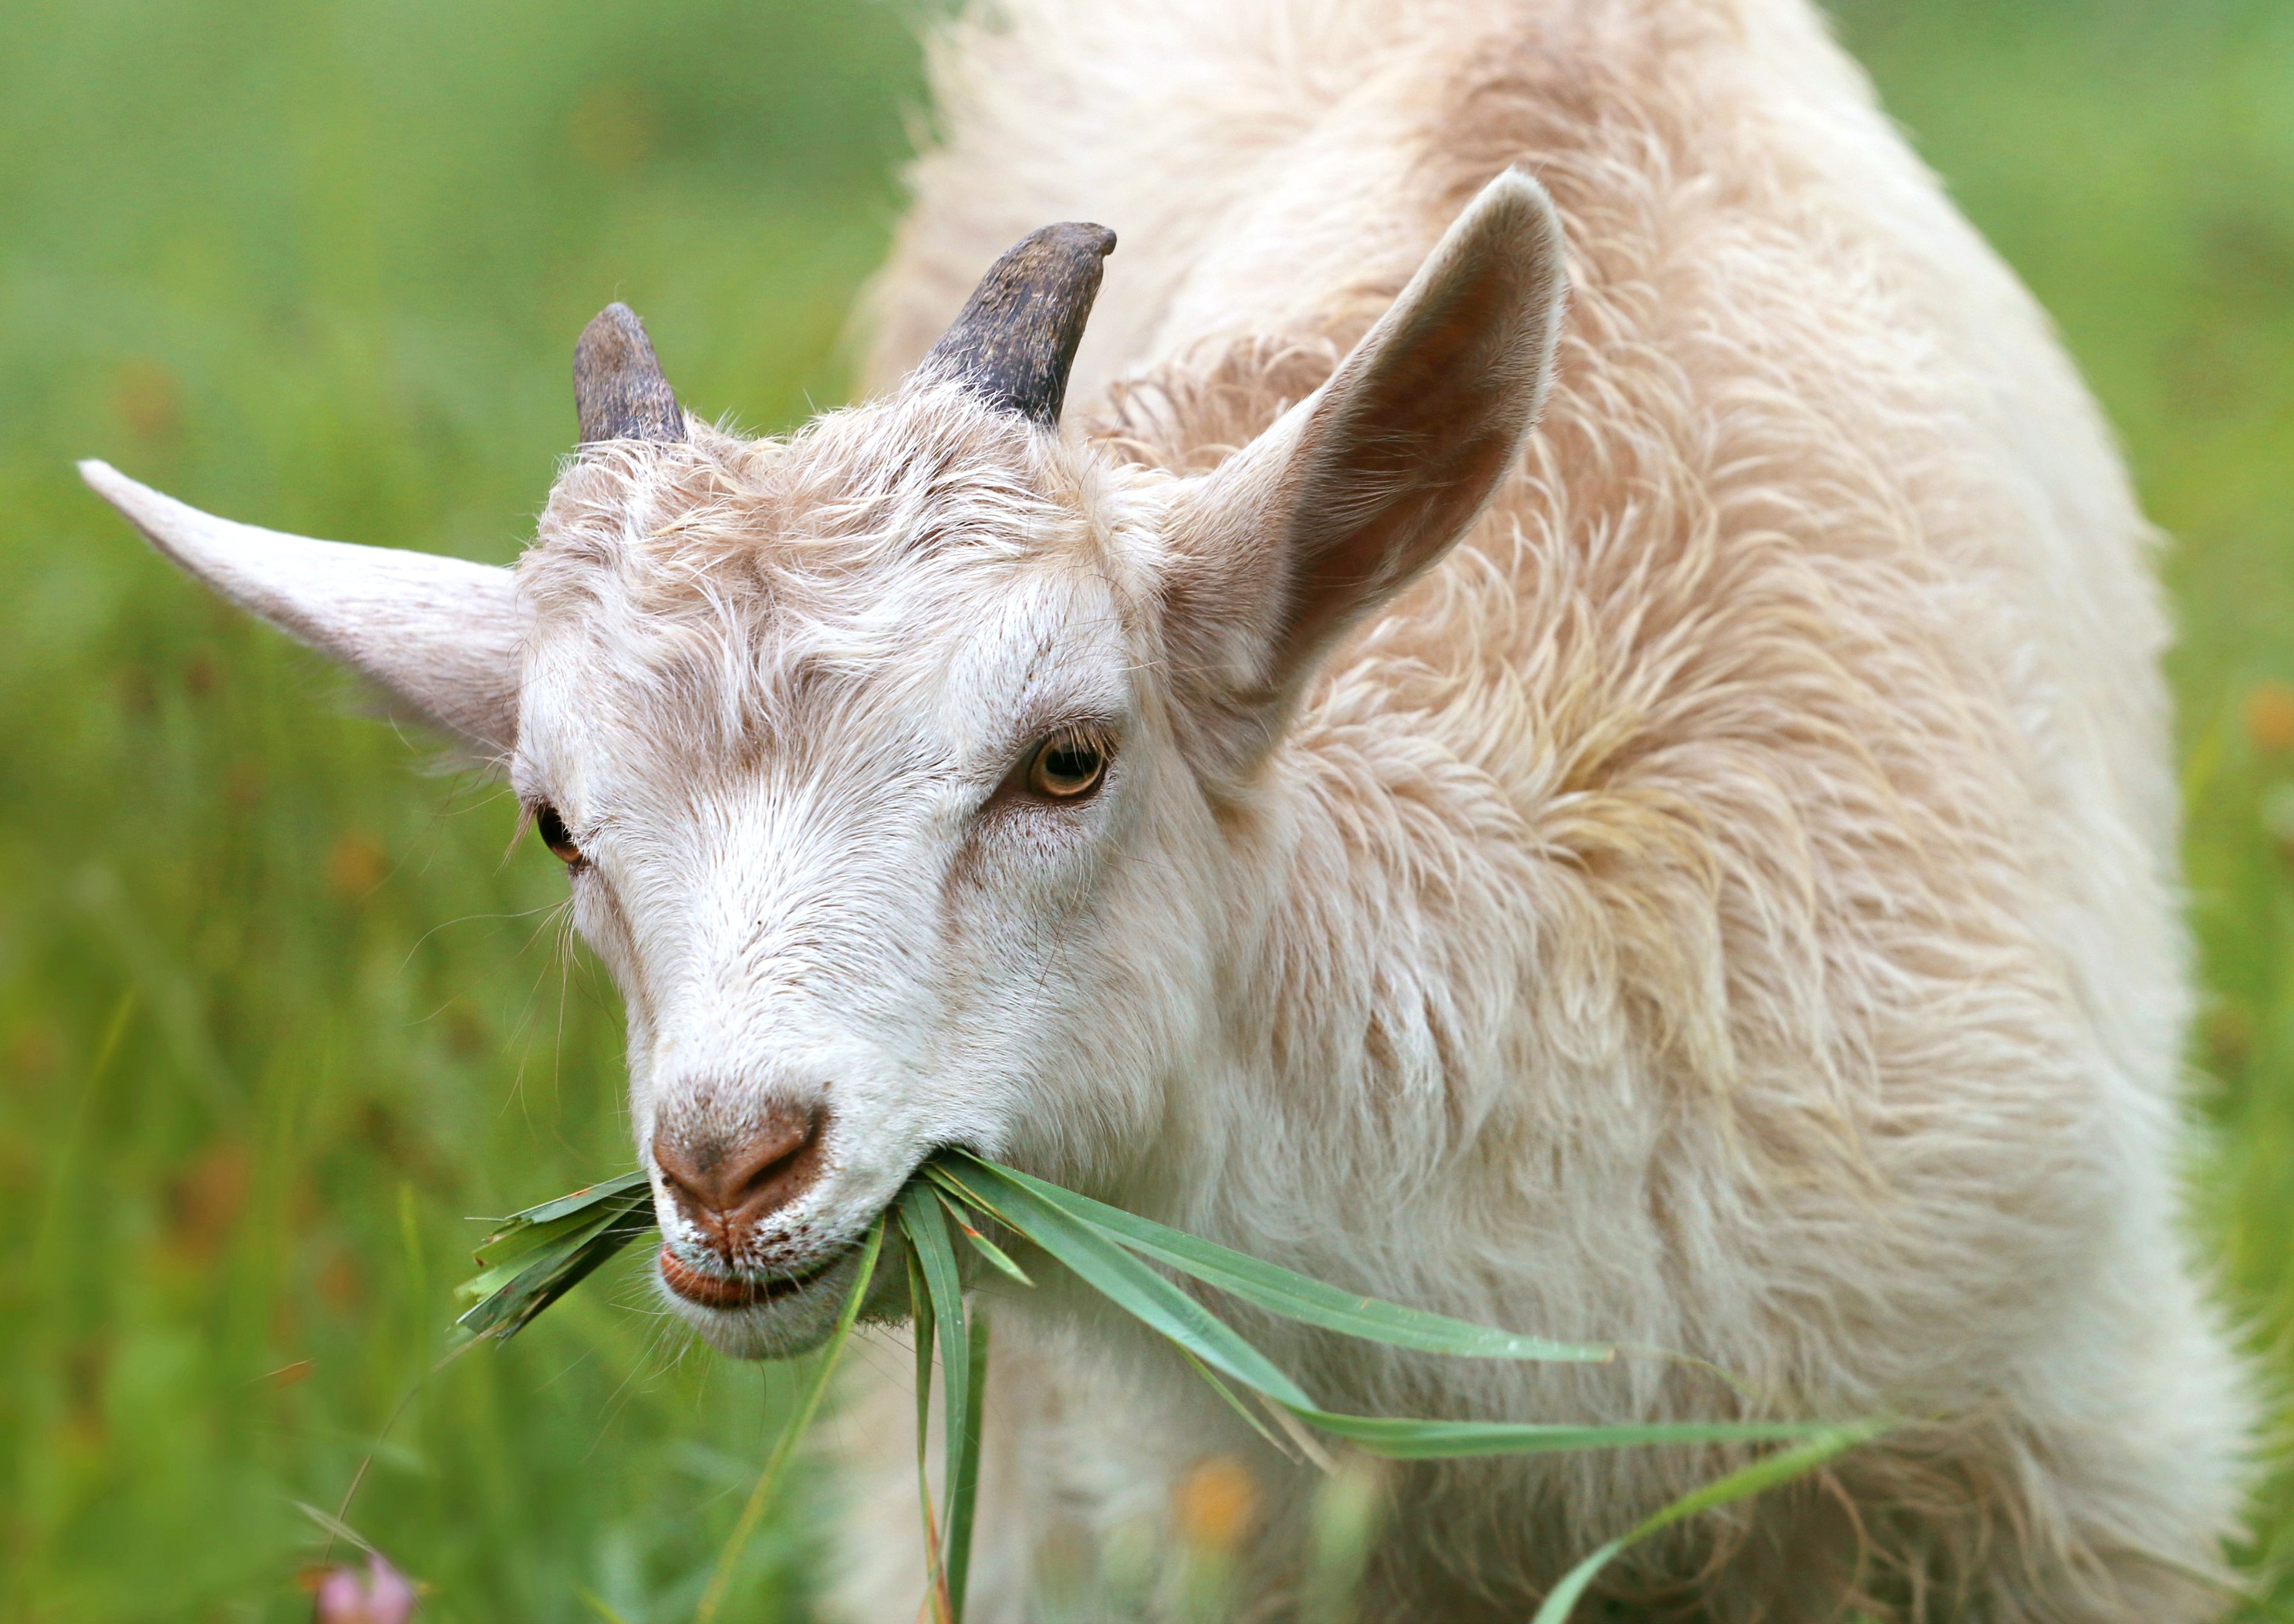
grass, blur, meadow, prairie, animal, cute, wildlife, goat, horn, fur, young, pasture, grazing, livestock, sheep, mammal, agriculture, fauna, domestic animal, mountain goat, close up, eating, goats, vertebrate, sheeps, horns, animal photography, cow goat family